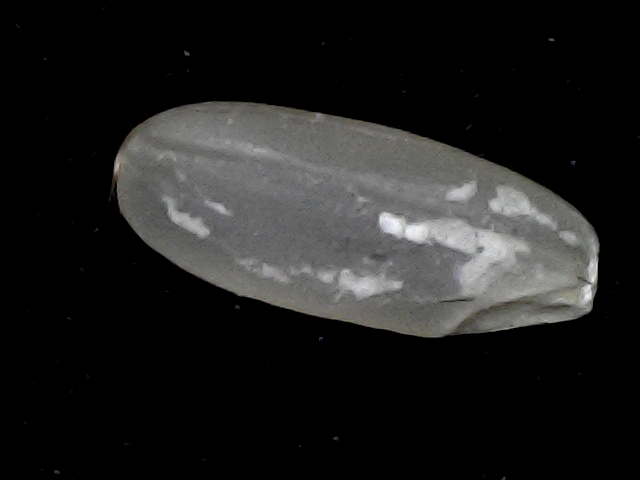
Rice variety: BR22